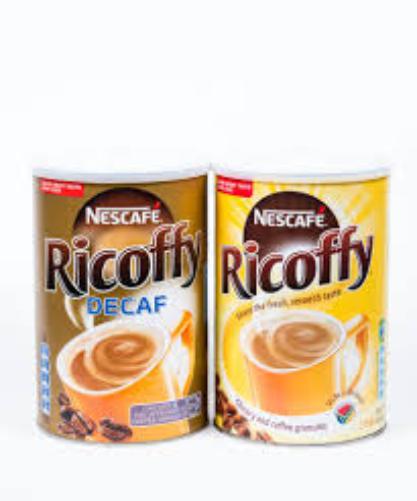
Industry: Food